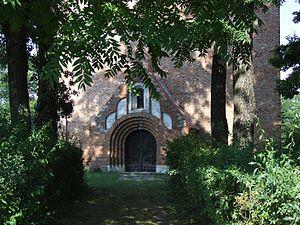
Acâș est une commune roumaine du județ de Satu Mare, dans la région historique de Transylvanie et dans la région de développement du Nord-ouest.